Prussian G 8

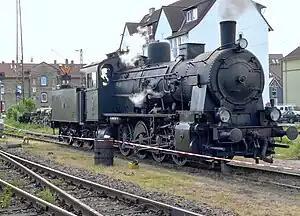
Prussian G 8, "Mainz "

The Prussian Class G 8 locomotives were eight-coupled, superheated, freight locomotives operated by the Prussian state railways. There were two variants: the G 8 built from 1902 with a 14 tonne axle load and the "reinforced G 8" ("verstärkte G 8") built from 1913 (later designated the G 8.1) with a axle load. The latter was the most numerous German state railway ("Länderbahn") locomotive, over 5,000 examples being built.